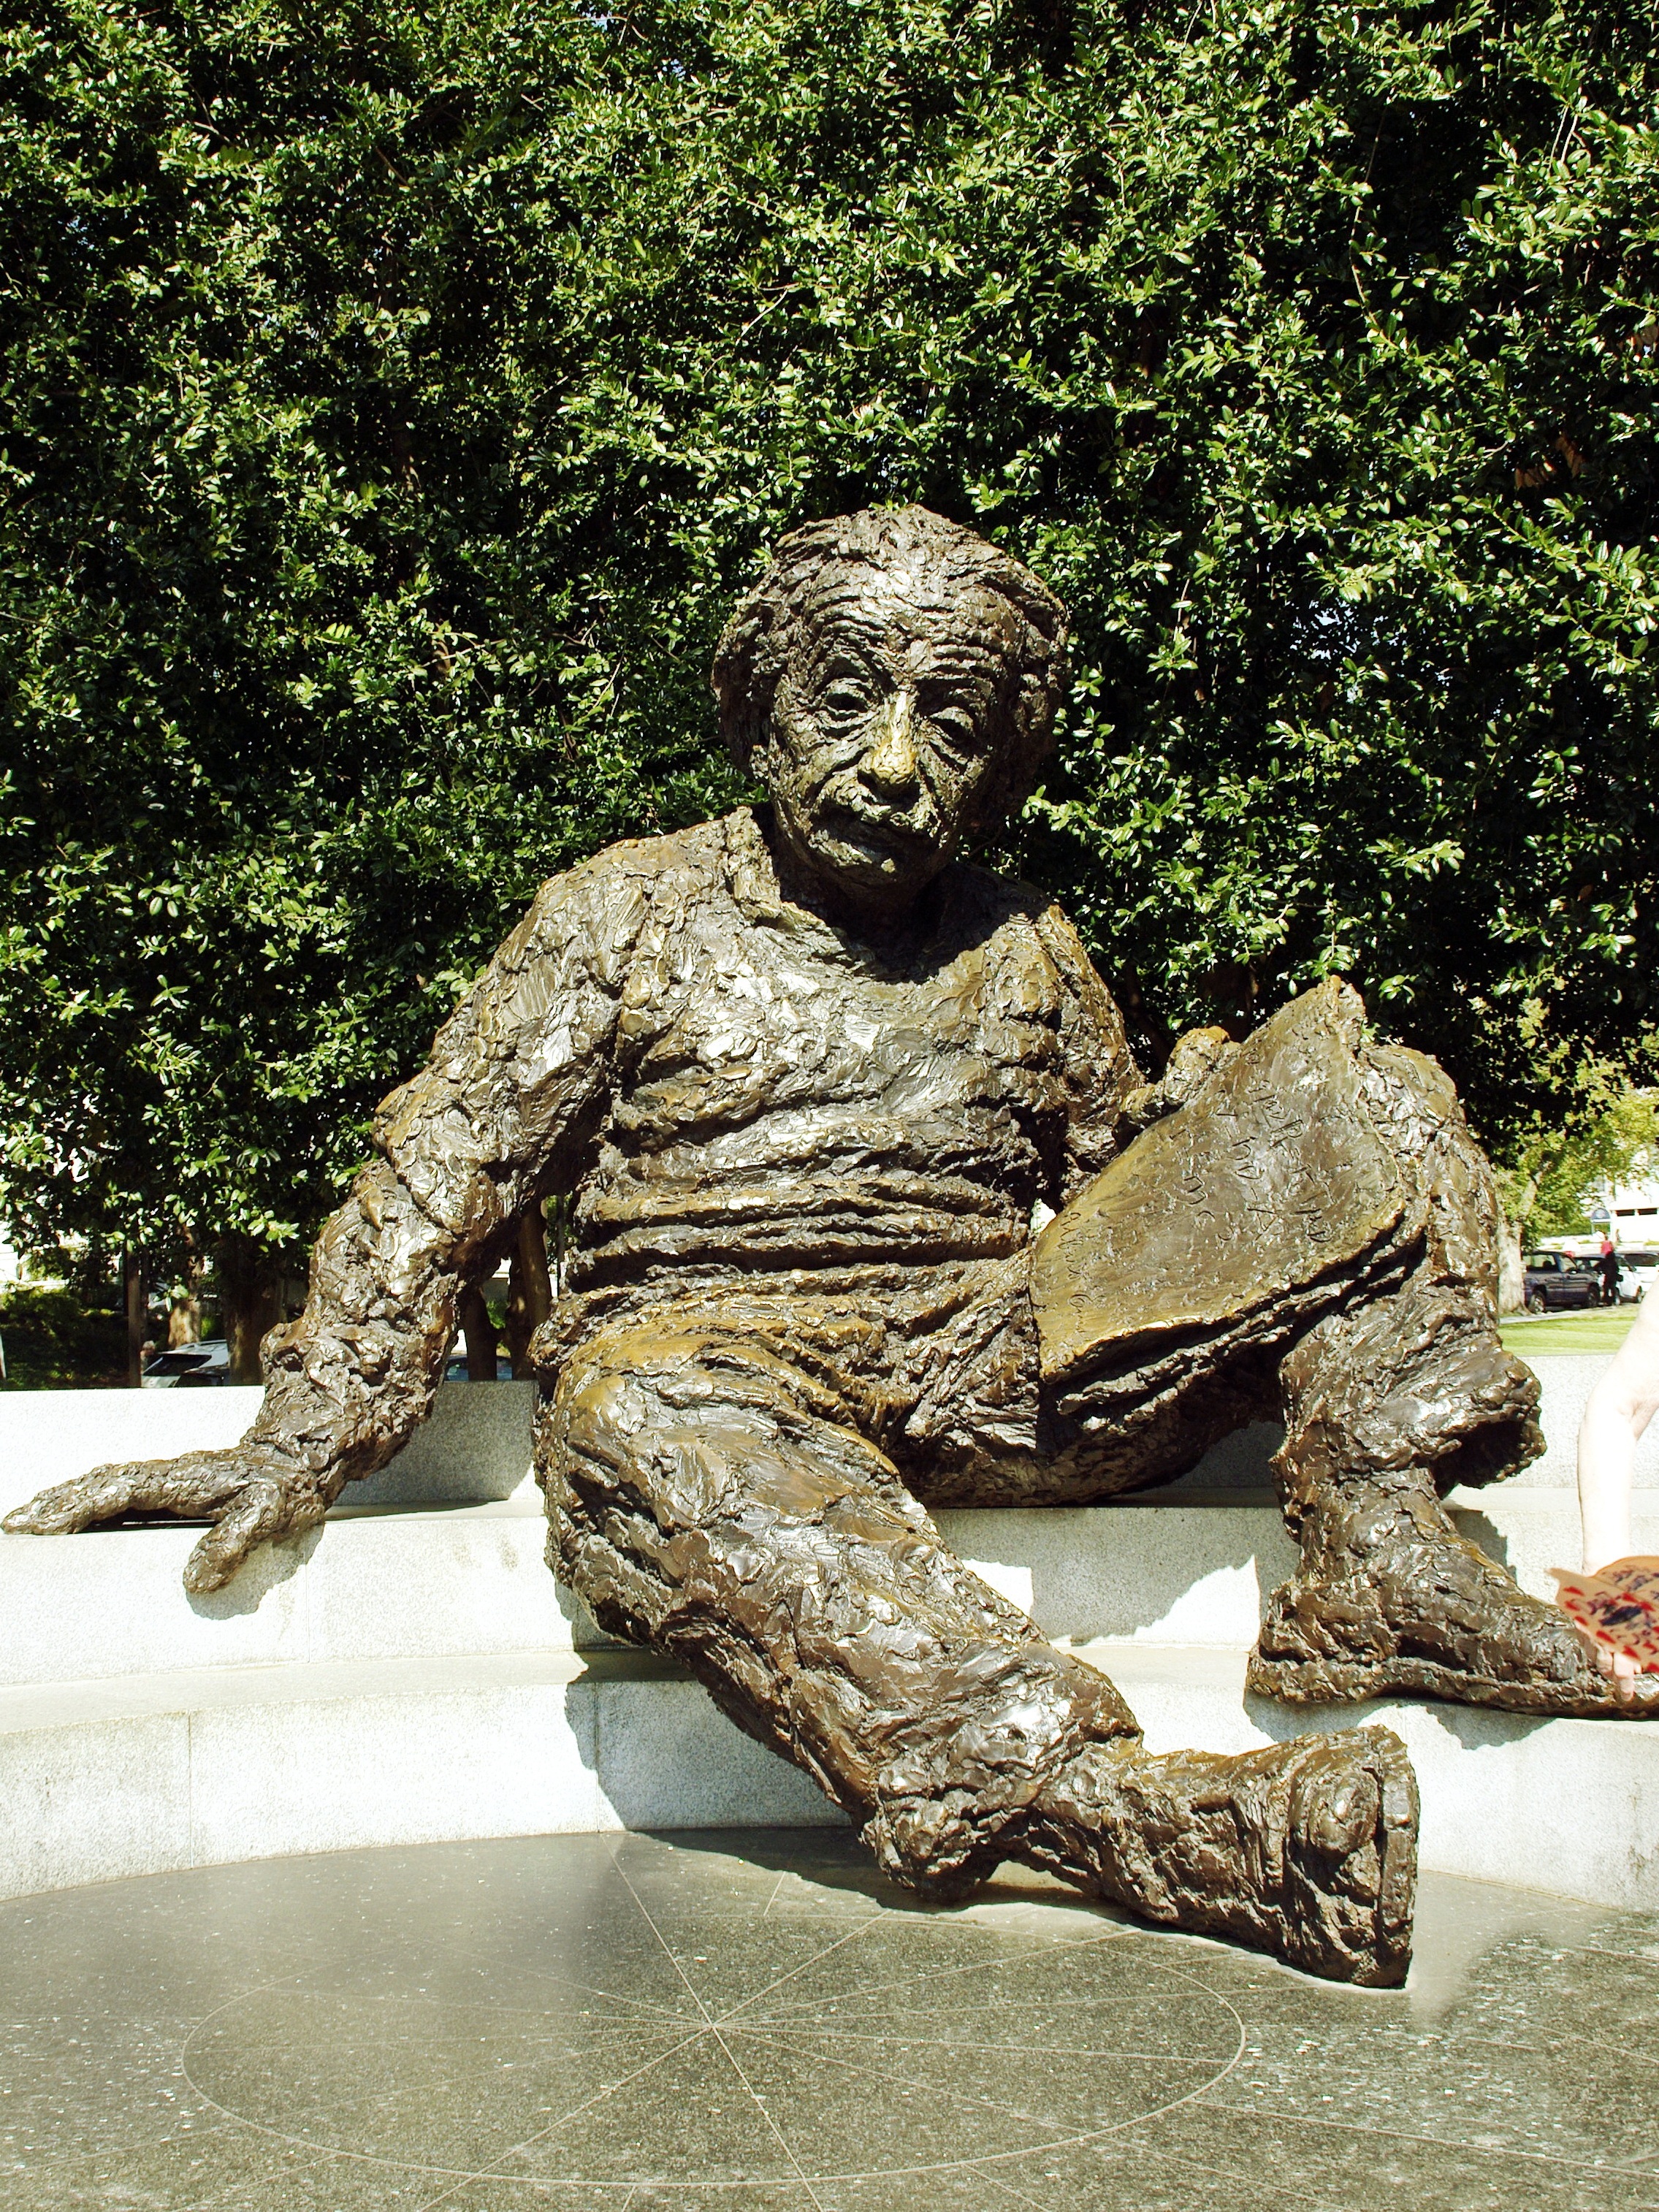
rock, monument, statue, washington, sculpture, memorial, art, temple, bronze, carving, einstein, genius, ancient history, human positions